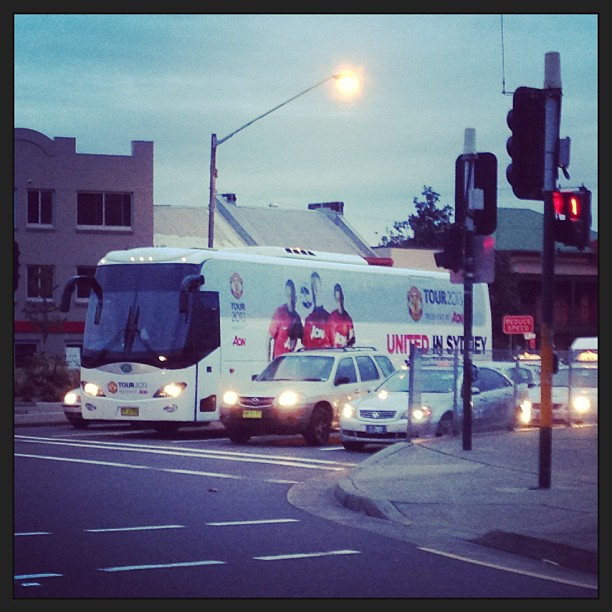
A big bus that is stuck at a light and in traffic.

A bus and cars are on a street with a traffic light.

This is a bus with a massive advertisement on the side.